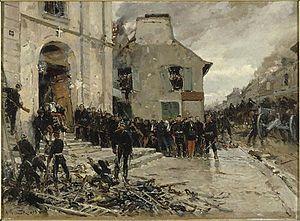
Tableau de 1878 d'Alphonse de Neuville. La défaite française lors de la première bataille du Bourget. Les troupes françaises s'étaient réfugiées pour une part dans l'église Saint-Nicolas lors de la contre-attaque allemande du 30 octobre 1870.
L'église Saint-Nicolas du Bourget est une église de Seine-Saint-Denis affectée au culte catholique.
La guerre franco-allemande de 1870, parfois appelée guerre franco-prussienne ou guerre de 1870, est un conflit qui opposa, du 19 juillet 1870 au 28 janvier 1871, la France à une coalition d'États allemands dirigée par la Prusse et comprenant les vingt et un autres États membres de la confédération de l'Allemagne du Nord ainsi que le royaume de Bavière, celui de Wurtemberg et le grand-duché de Bade. Cette guerre fut considérée par Otto von Bismarck, Premier ministre prussien, qui fit tout pour qu'elle advienne, comme une conséquence de la défaite prussienne lors de la bataille d'Iéna de 1806 contre l'Empire français.
La première bataille du Bourget eut lieu du 28 octobre au 30 octobre 1870, pendant la guerre franco-prussienne.